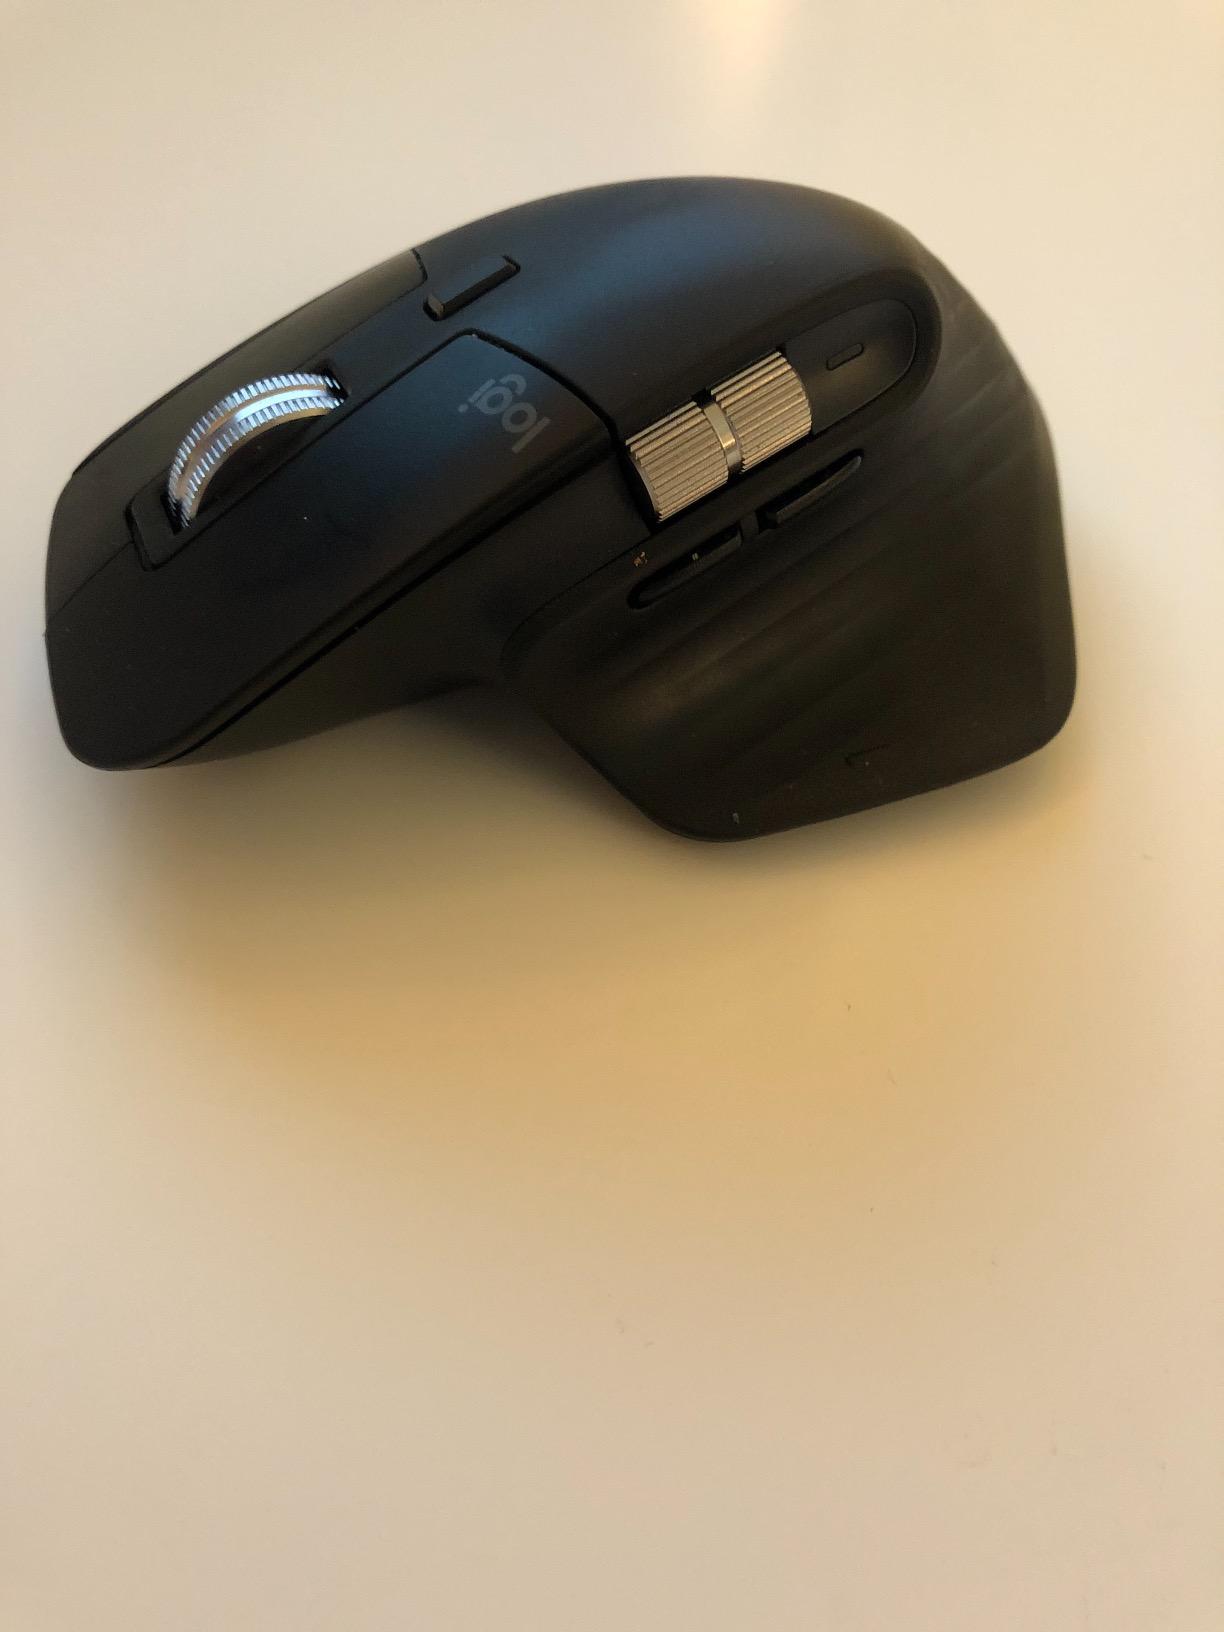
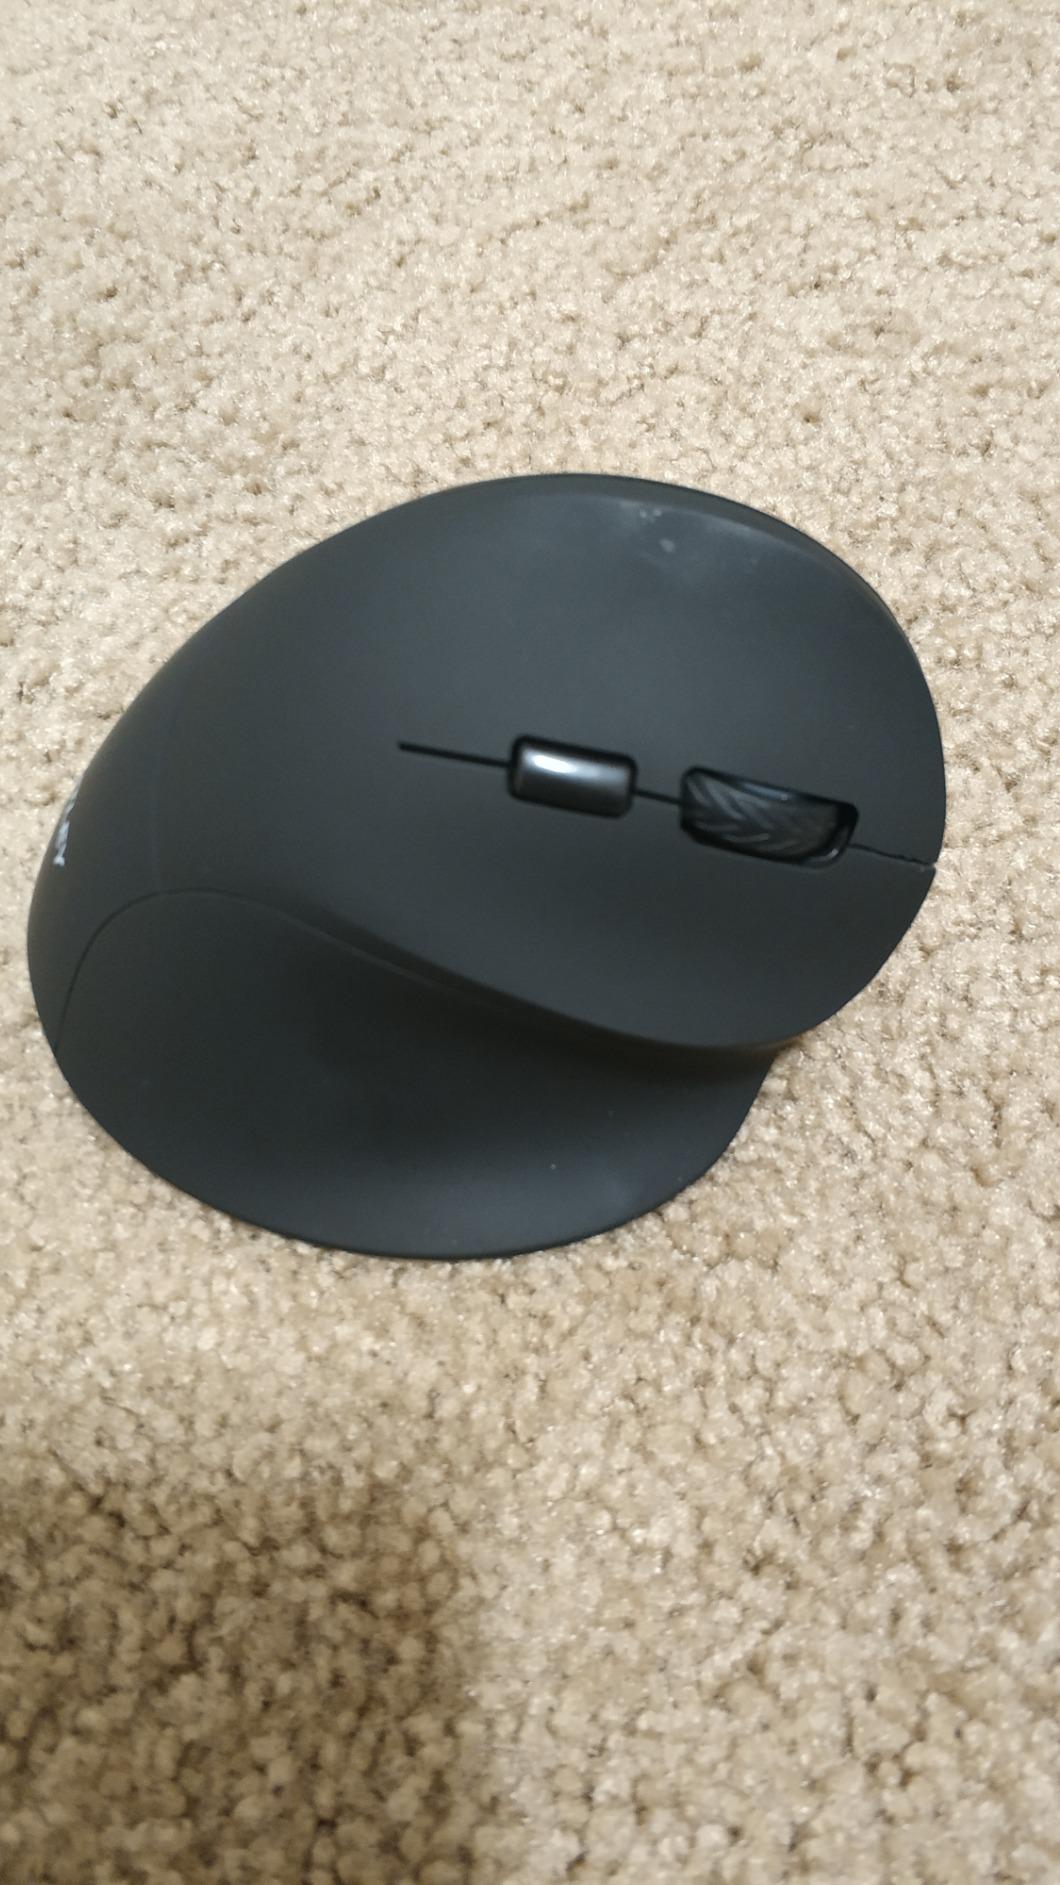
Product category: mouse
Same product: no